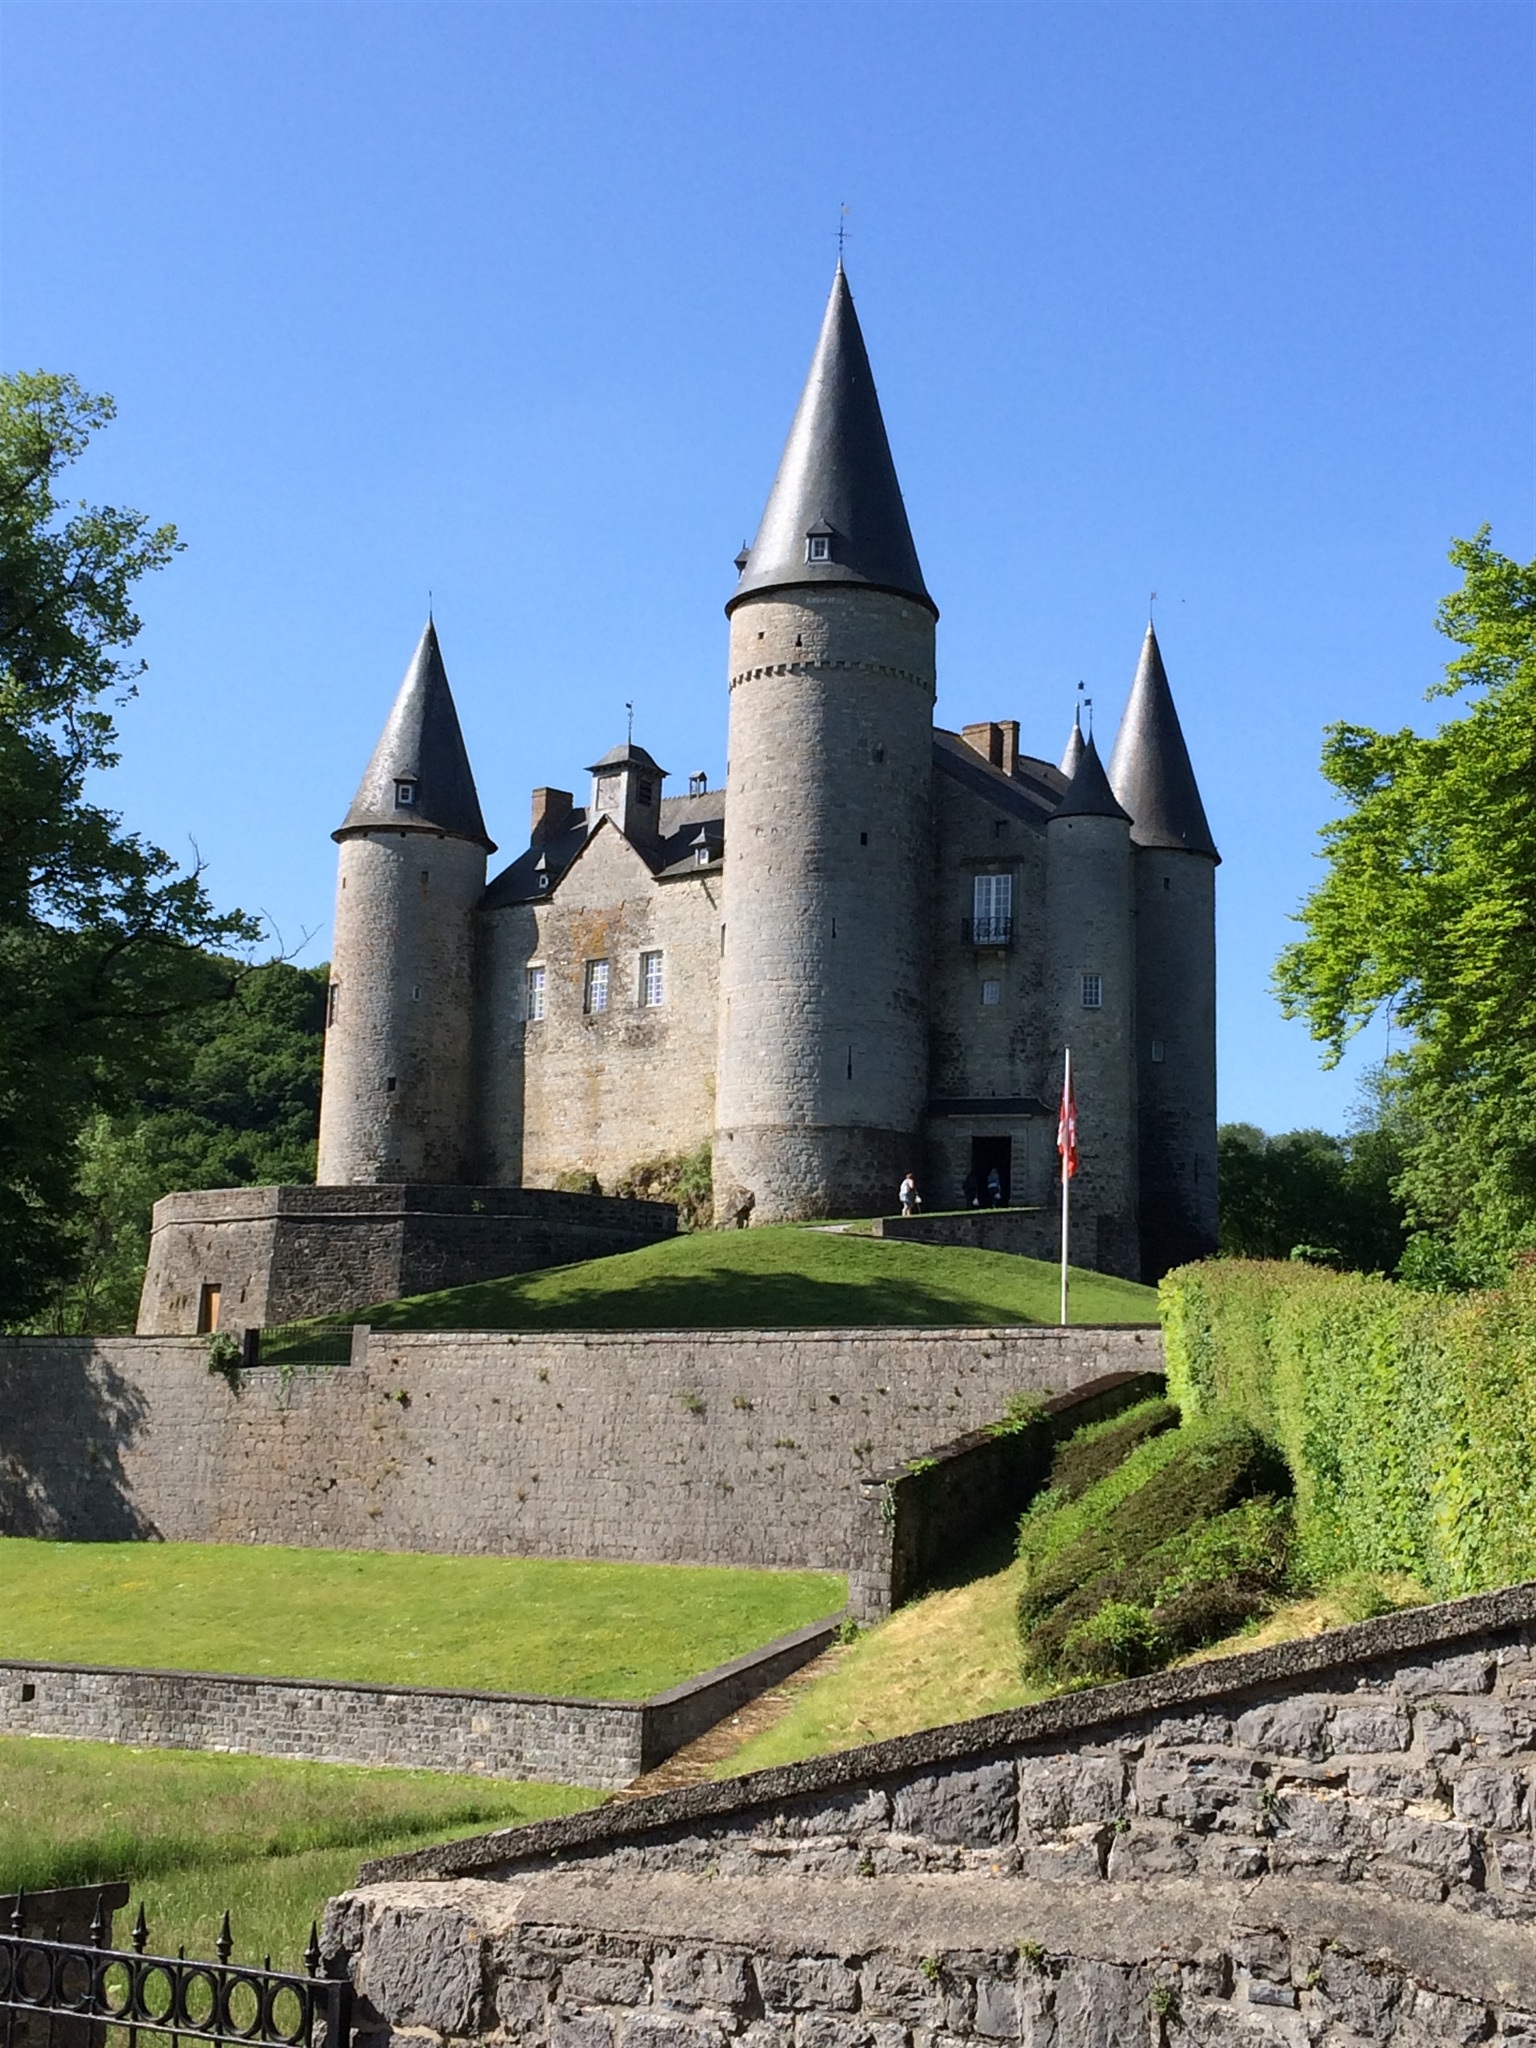
building, chateau, castle, fortification, place of worship, belgium, monastery, abbey, middle ages, moat, historic preservation, historic site, dinant, spanish missions in california, water castle, castle of v ves